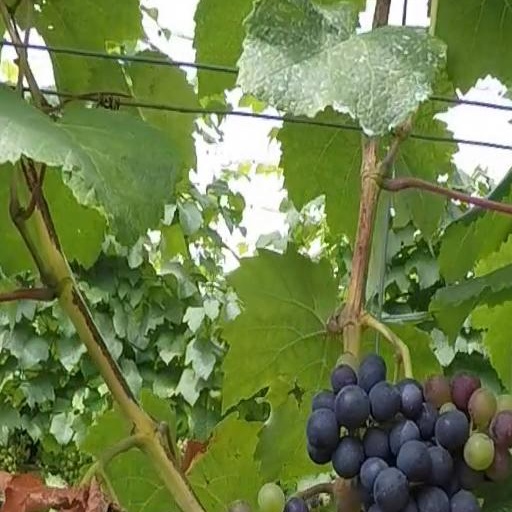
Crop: grape